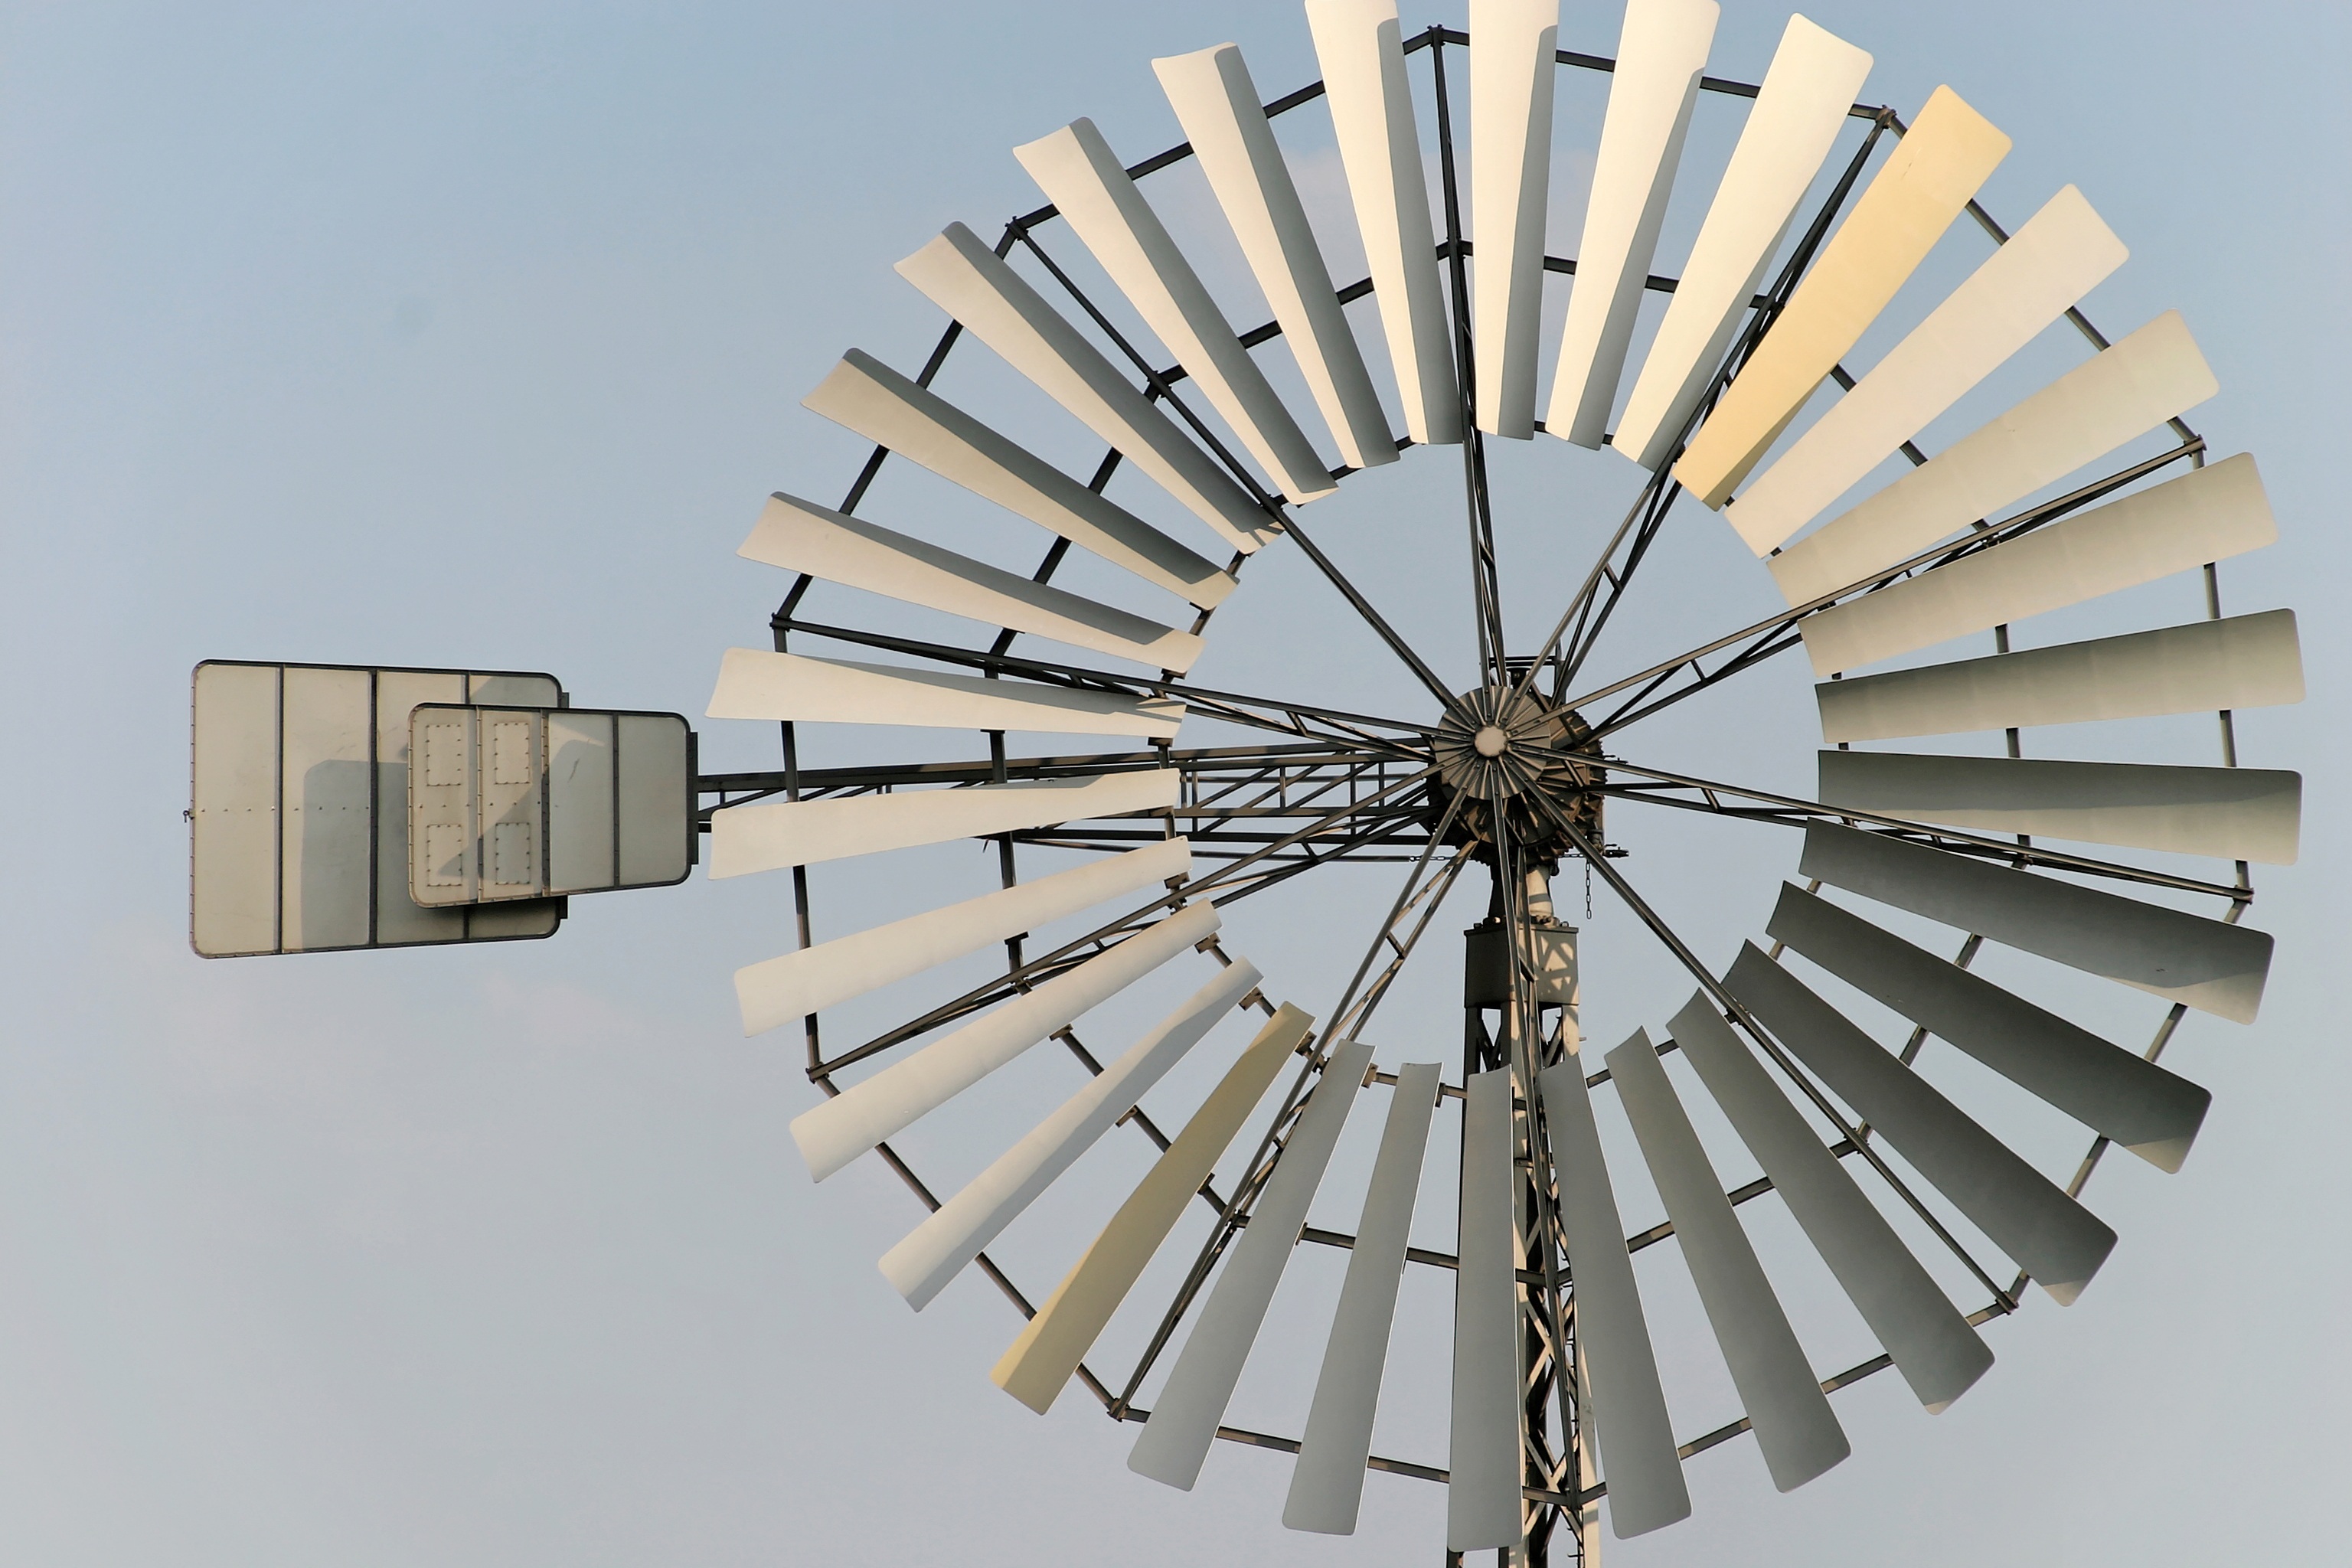
environment, ferris wheel, wind turbine, lighting, decor, pinwheel, wind energy, energy, wind power, product, current, symmetry, light fixture, rotor, tourist attraction, renewable energy, propeller, energy revolution, power generation, environmental protection, environmentally friendly, environmental technology, windr der, energy production, wind power converter, wind power park, aircraft engine